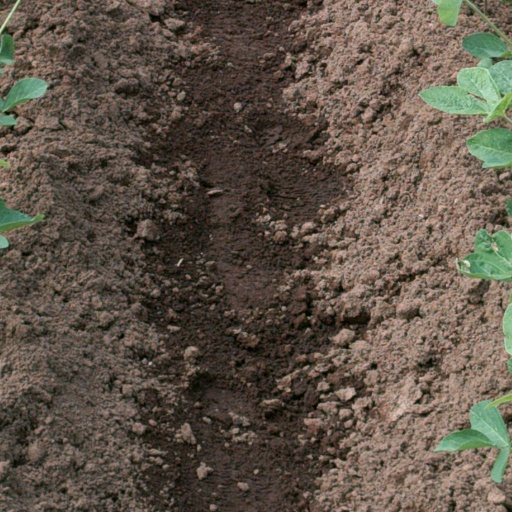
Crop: soybean